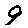
Label: 9